Organization development

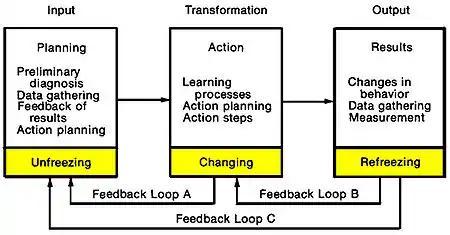
"Figure 1": Systems Model of Action-Research Process

"Unfreezing": Faced with a dilemma or disconfirmation, the individual or group becomes aware of a need to change.